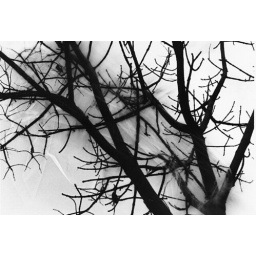
Effect acheived by placing plastic wrap on top of the tree before exposing the paper to light.